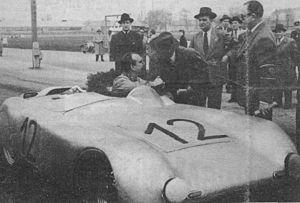
Harry Merkel, de son vrai nom Harald Merkel, est un pilote automobile allemand né le 10 janvier 1918 à Leipzig et décédé le 1ᵉʳ février 1995 à Killarney Vale.